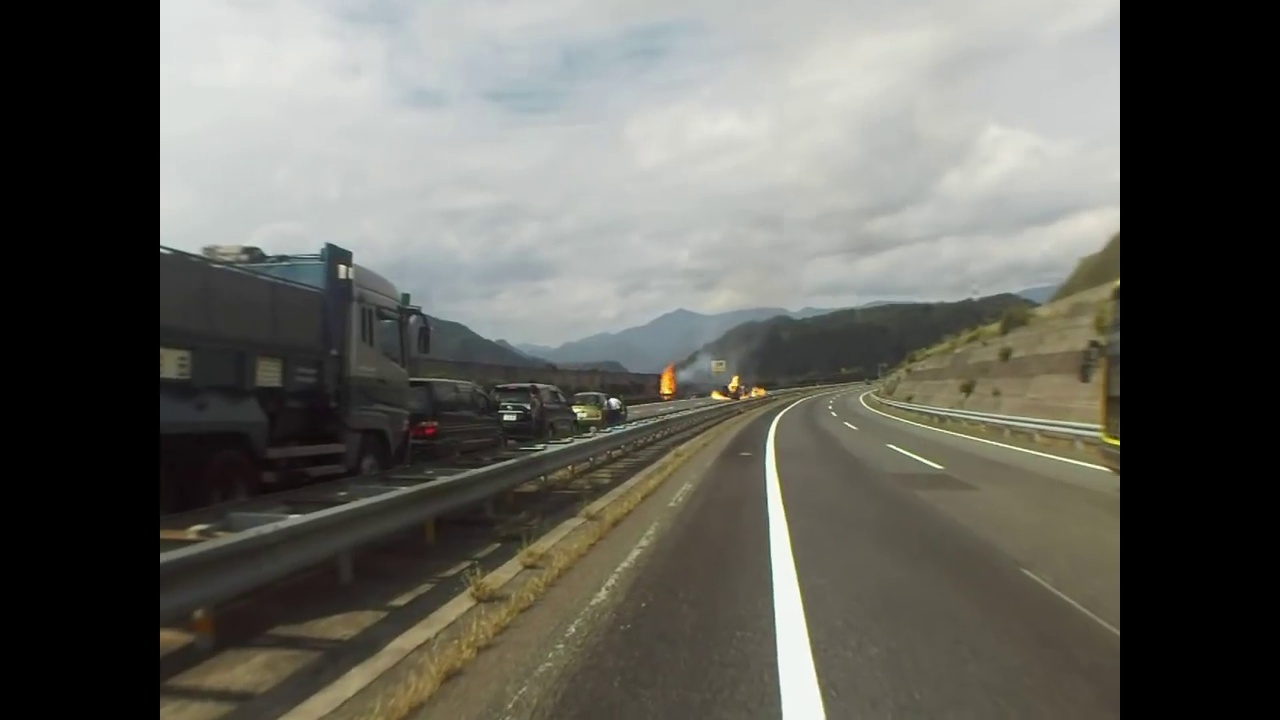
Fire: yes
Smoke: yes